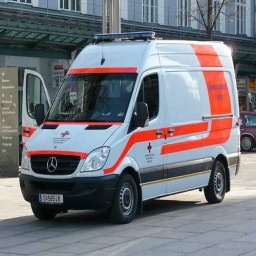
Label: ambulance